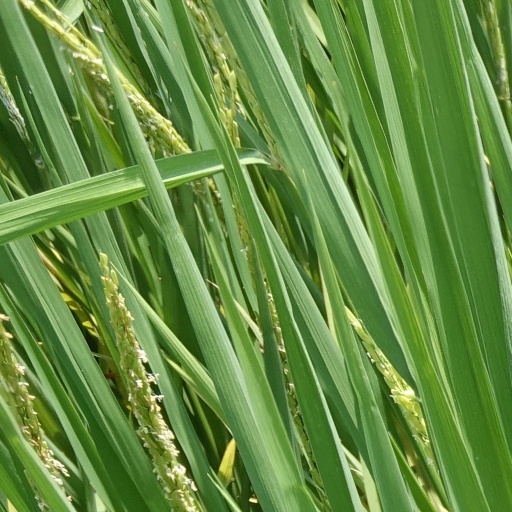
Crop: rice